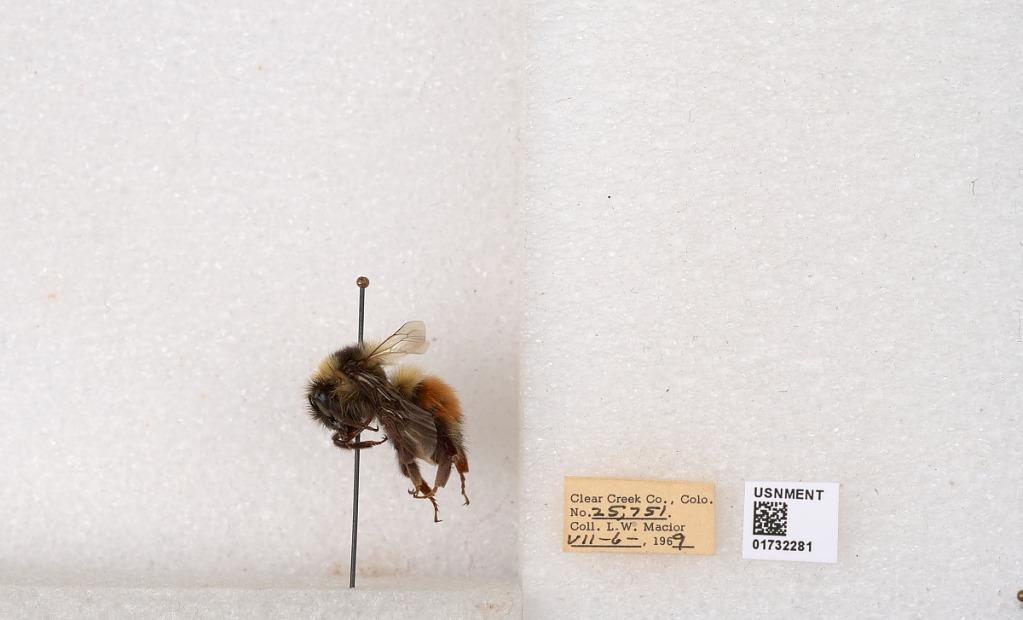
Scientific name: Bombus (Pyrobombus) sylvicola Kirby
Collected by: L. Macior
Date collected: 1969-7-6
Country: United States
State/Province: Colorado
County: Clear Creek
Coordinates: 39.7006, -105.694